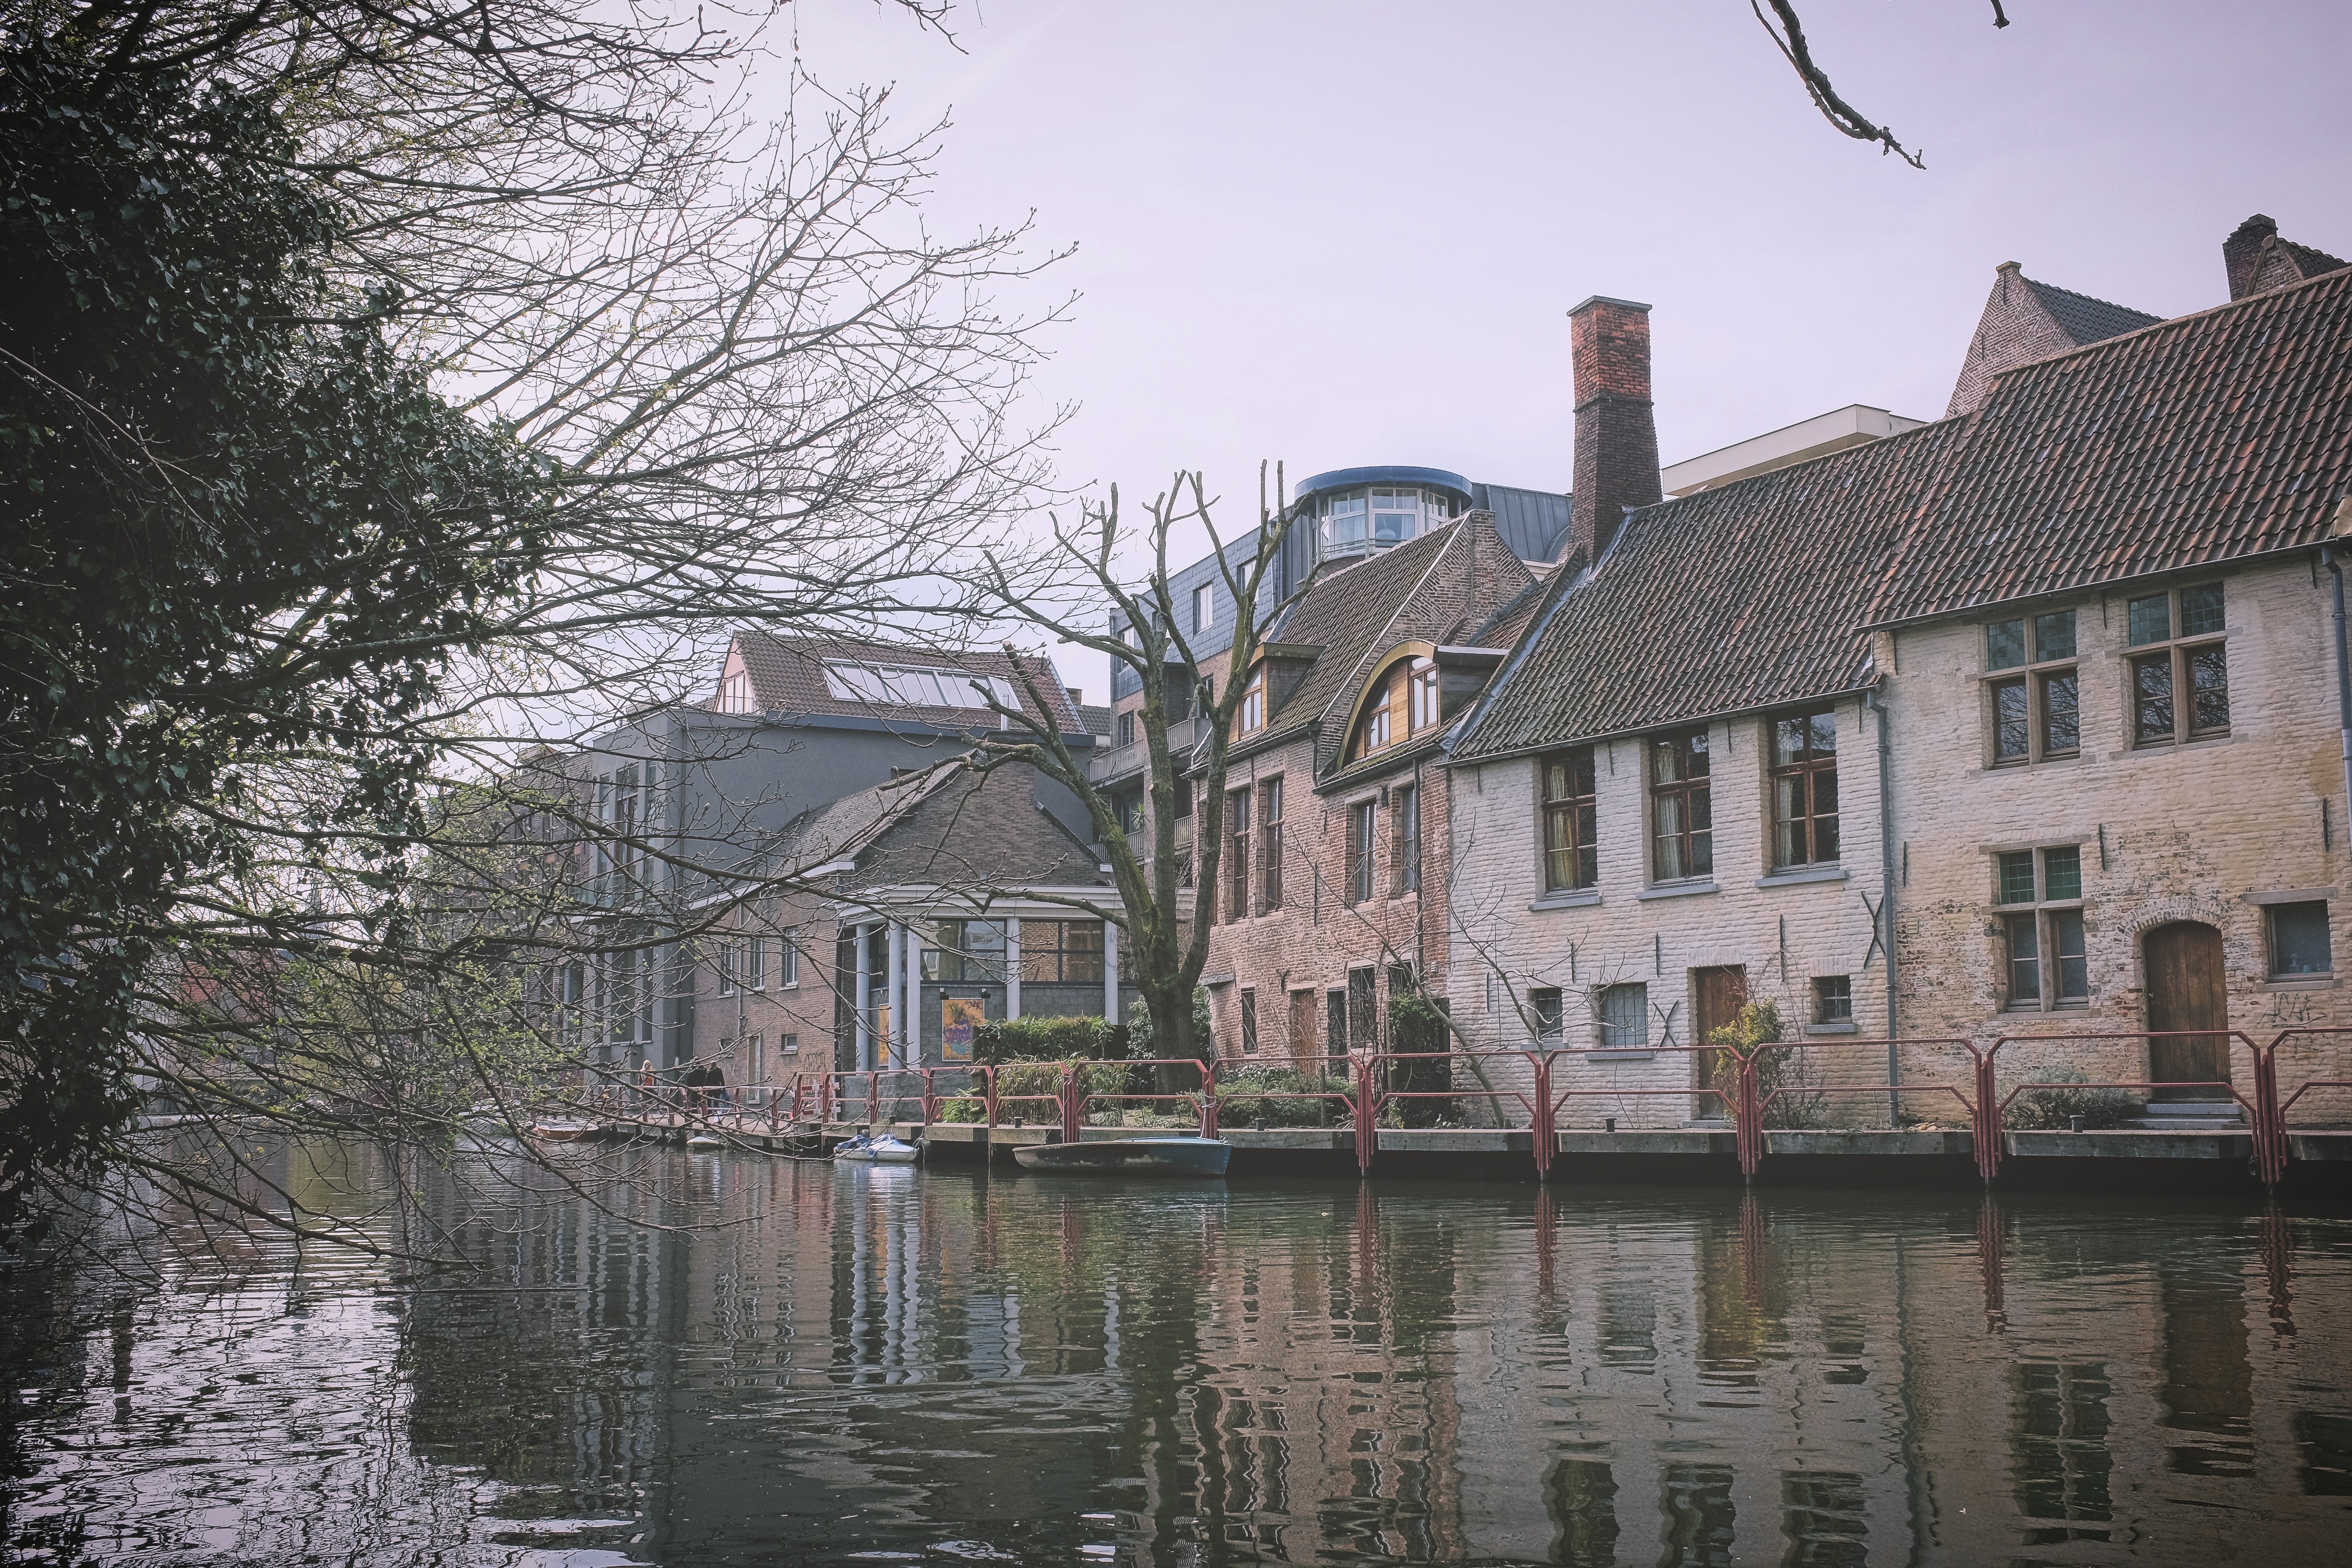
tree, winter, house, town, home, canal, reflection, waterway, estate